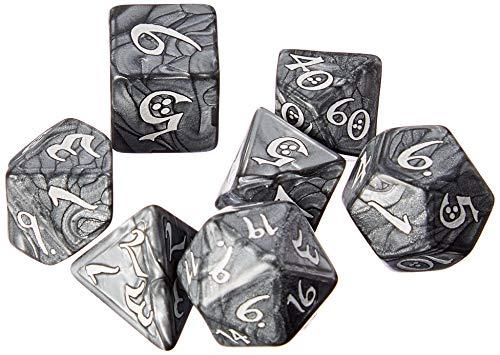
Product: Q WORKSHOP Classic RPG Smoky & White Dice Set (7 Piece)
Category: Toys & Games | Games & Accessories
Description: The high quality role playing dice set has a beautiful finish.
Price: $7.93
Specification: ProductDimensions:0.9x2.9x4.2inches|ItemWeight:1.12ounces|ShippingWeight:1.12ounces(Viewshippingratesandpolicies)|DomesticShipping:ItemcanbeshippedwithinU.S.|InternationalShipping:ThisitemcanbeshippedtoselectcountriesoutsideoftheU.S.LearnMore|ASIN:B01BMENMCA|Itemmodelnumber:SCLE78QWP|Manufacturerrecommendedage:4yearsandup